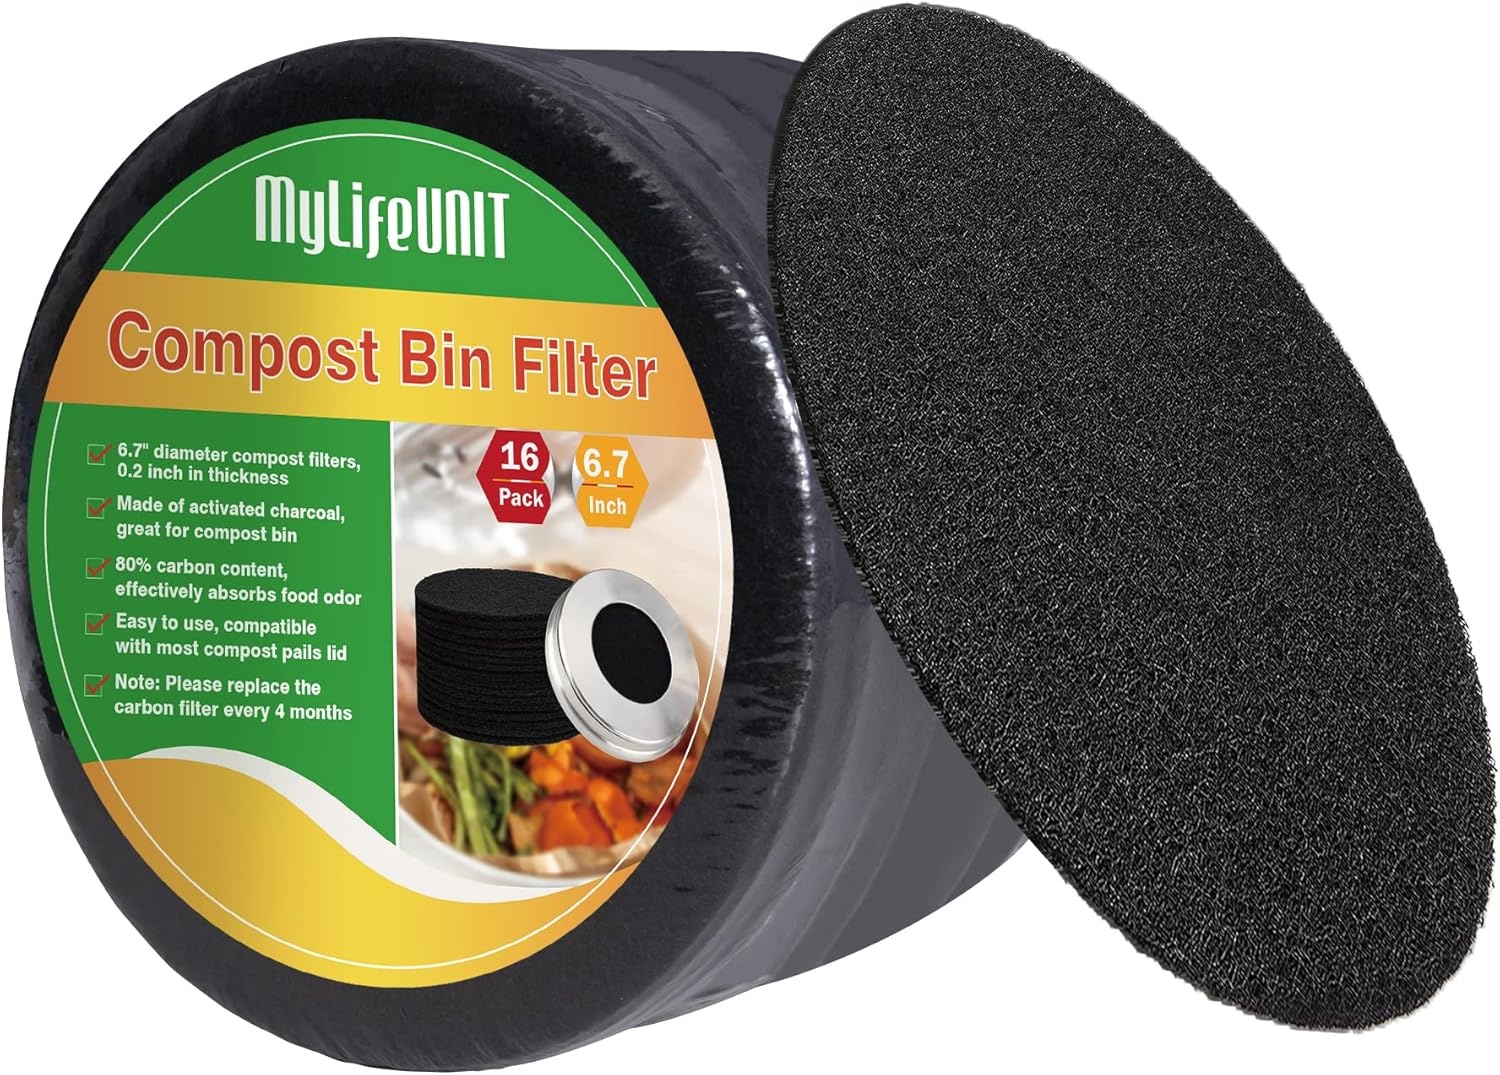
MyLifeUNIT 16 Pack Charcoal Filter for Compost Bin Kitchen, Compost Pail Replacements Filter (6.7 inches)
Overview Material : Activated Charcoal Color : Black Brand : MyLifeUNIT Product Dimensions : 6"L x 6.7"W x 0.2"H Shape : Round Item Weight : 0.06 Pounds Manufacturer : MyLifeUNIT About this item Set of 16 round charcoal filter replacements for compost bin 6.7'' diameter compost bin filter, suitable for most compost pails Made of activated charcoal material, 0.2 inch in thickness It effectively absorbs and captures the food odor in the trash can Bring fresh and clean indoor air to you and your family Cut-to-fit according to the size of the kitchen compost bin Easy to use, just put the replacement filter into the bin lid Premium bin filter blocks the outflow of unpleasant smell Note: Please replace the carbon filter every 3 to 4 months Ideal for home, restaurants, hotels, cake shops and more
Brand: MyLifeUNIT
Category: Home & Garden > Household Supplies > Trash Compactor Accessories